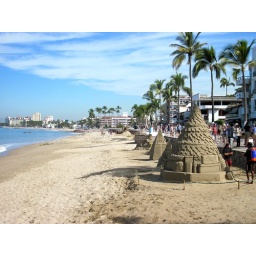
The sand sculptures running along the beach in Puerto Villarta